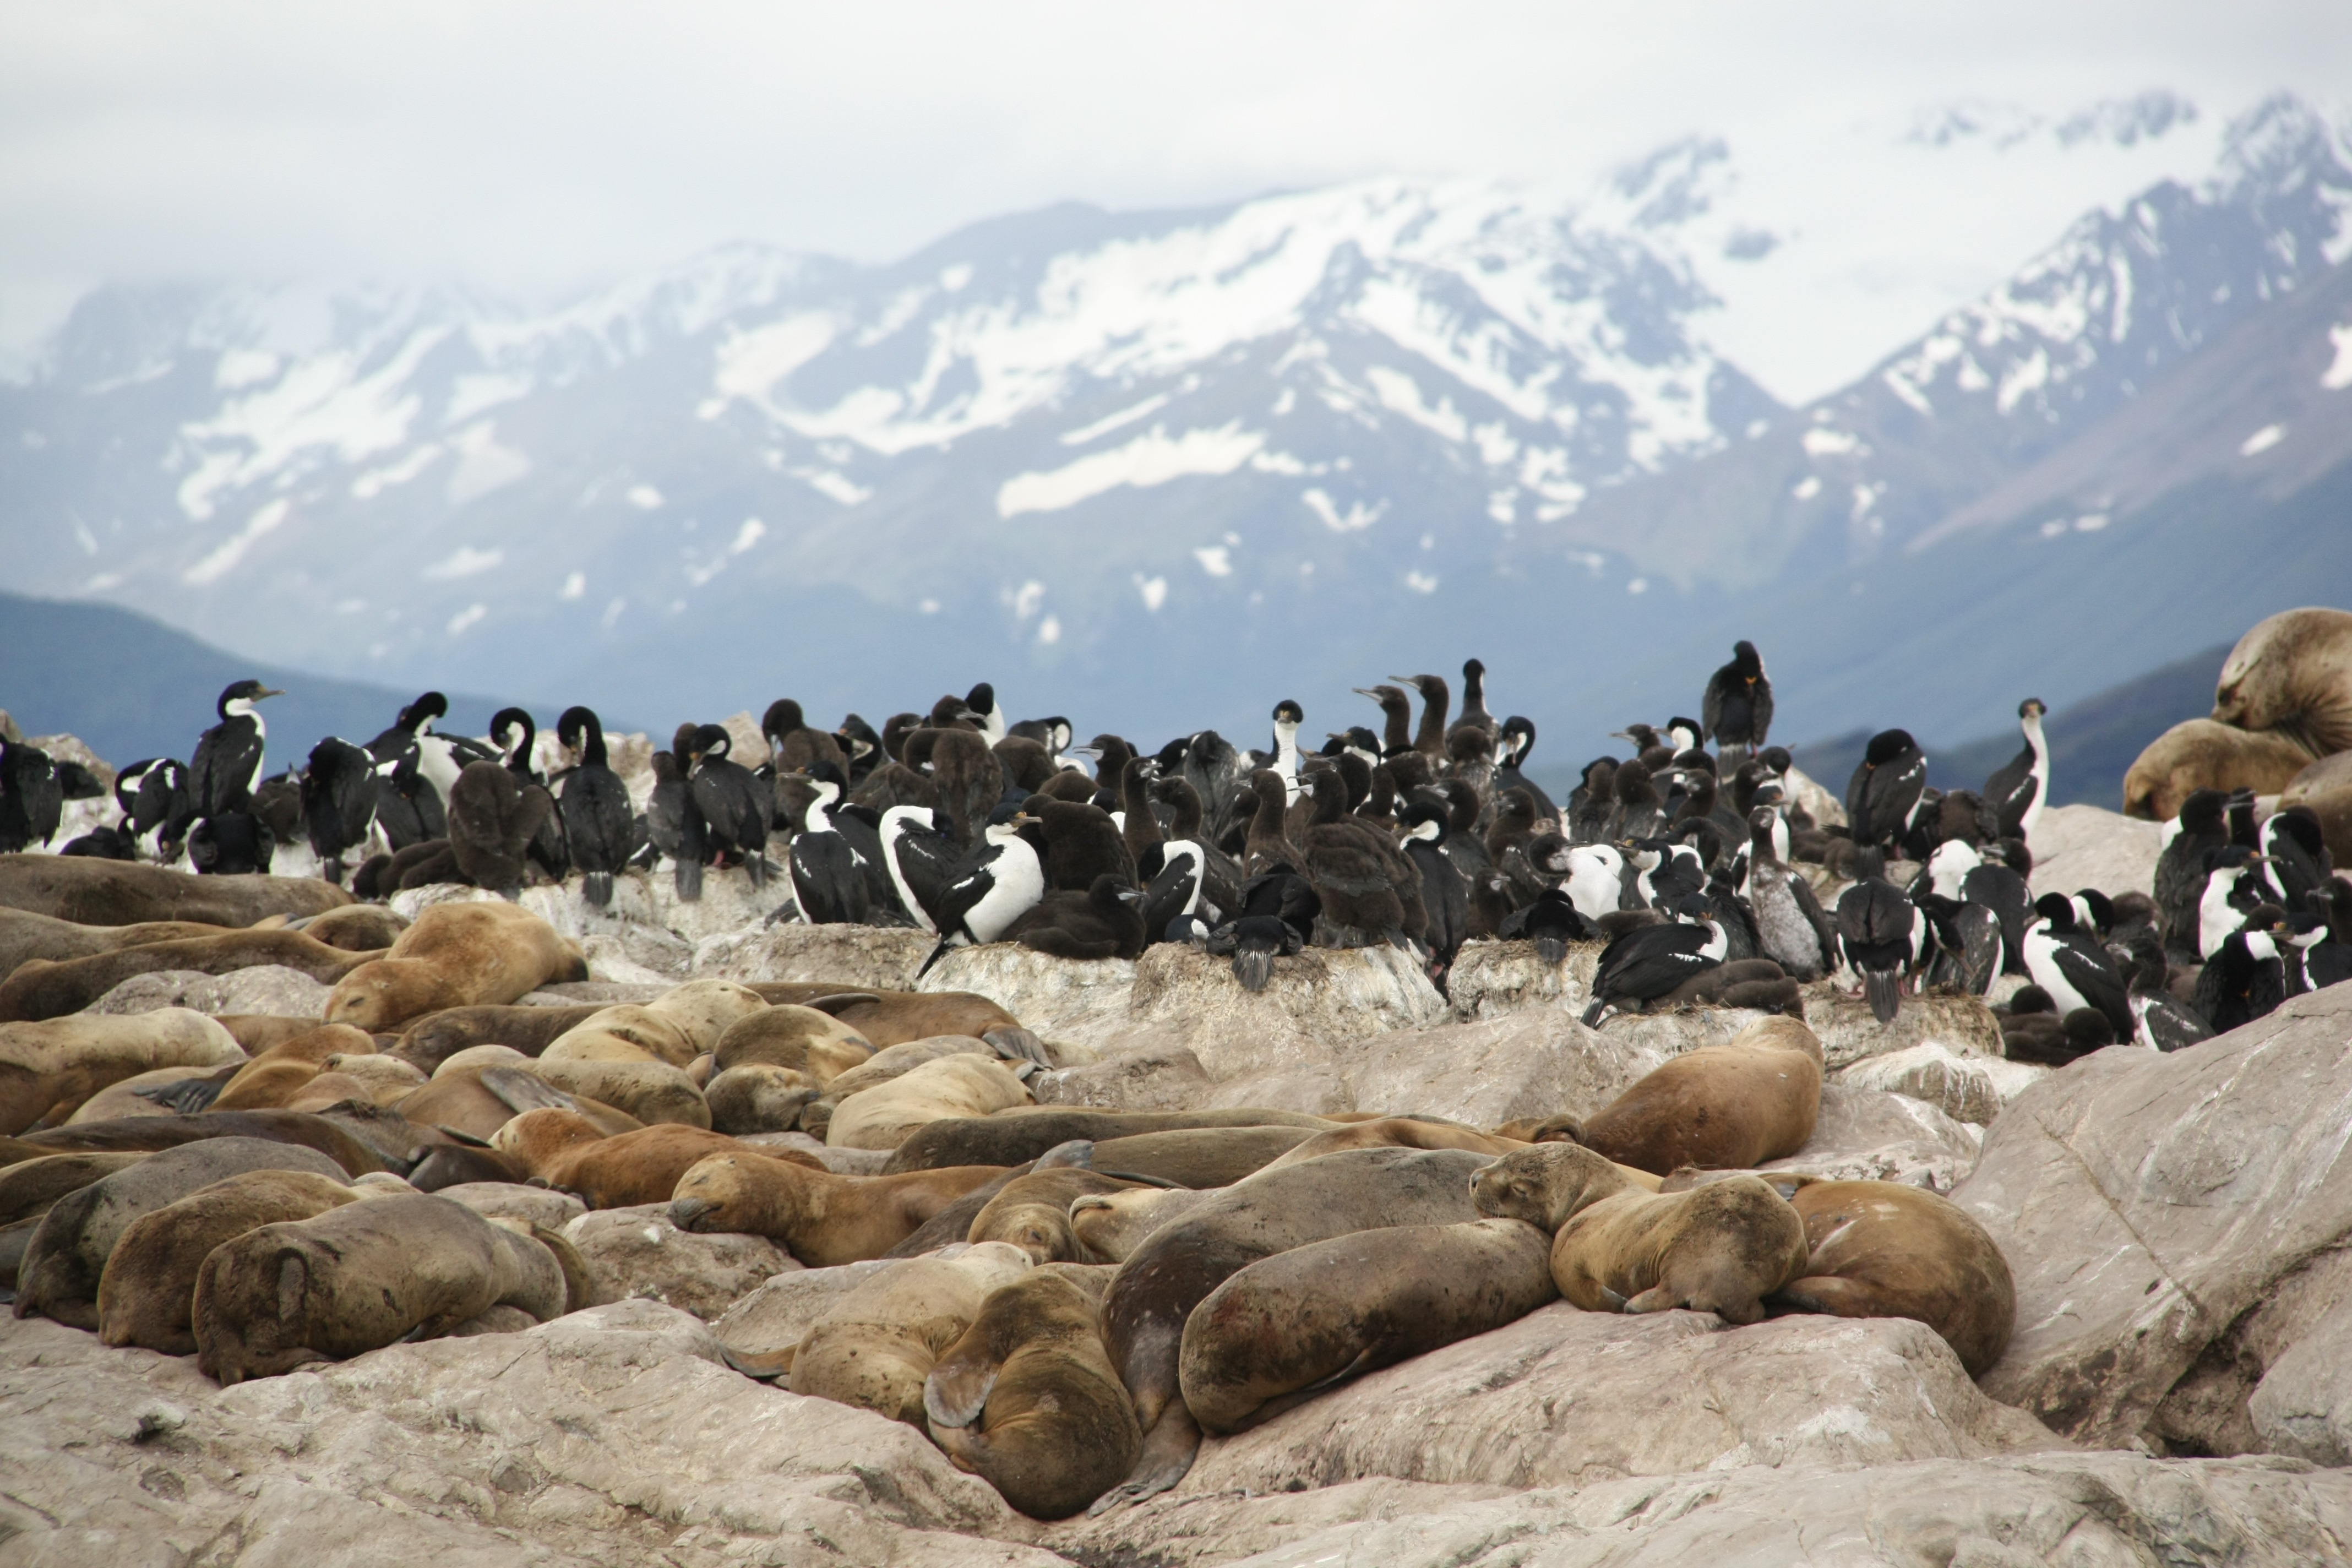
landscape, sea, nature, outdoor, rock, wilderness, mountain, bird, fly, wildlife, wild, environment, beak, mammal, freedom, feather, avian, majestic, outdoors, zoology, wings, animals, seals, vertebrate, creature, species, sea lions